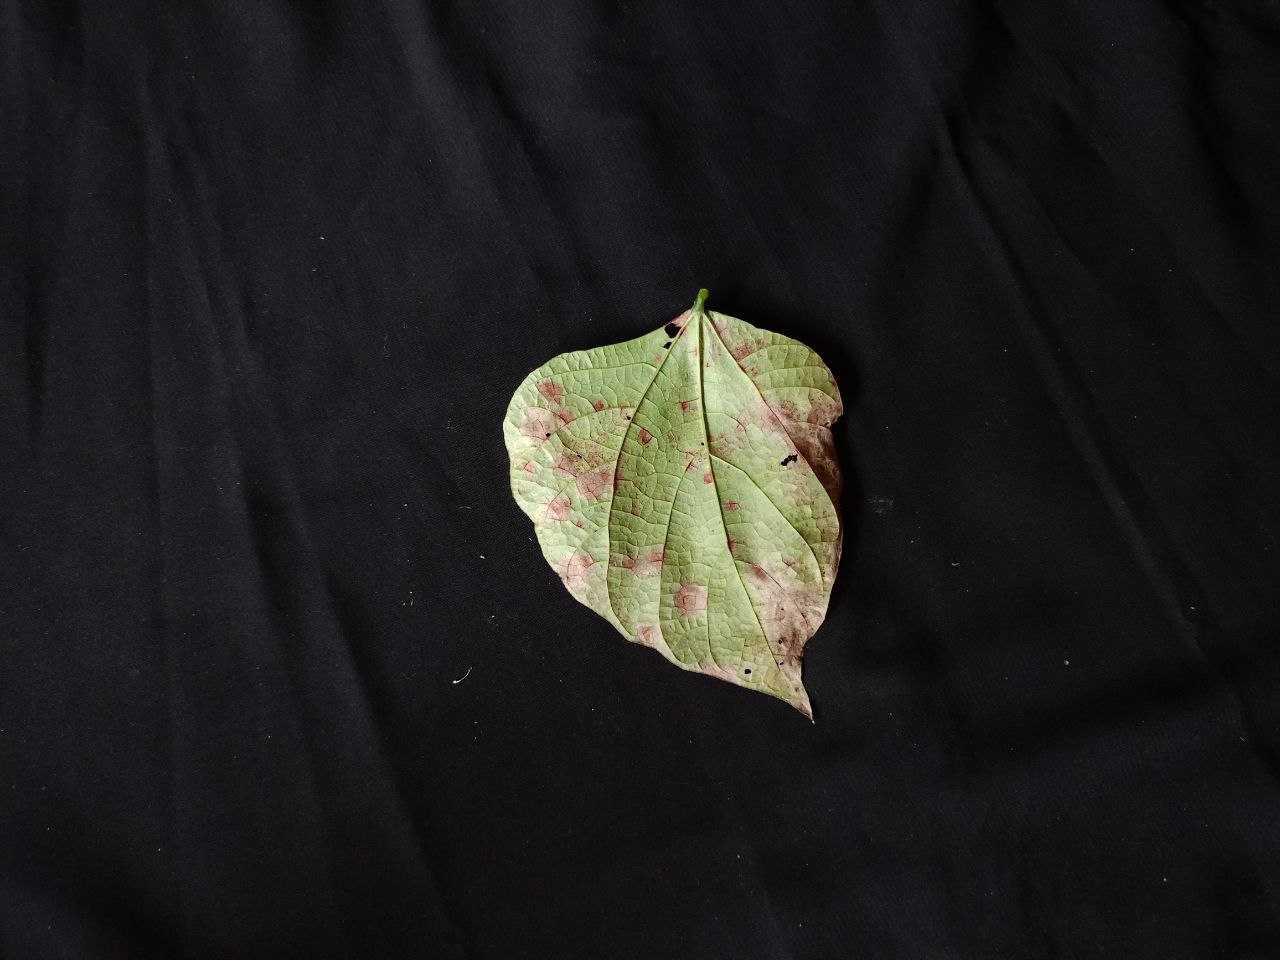
Crop: bean
Leaf condition: Blight